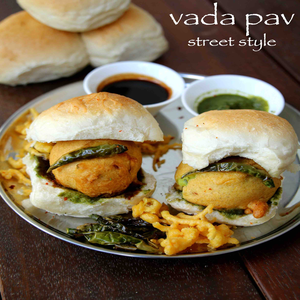
Dish: vadapav